Adolph Rupp

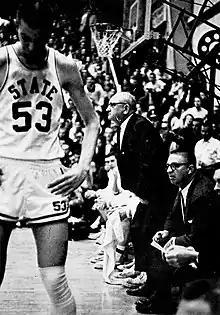
Rupp coaching in 1963

In his 41 seasons as UK coach, Rupp coached 32 All-Americans, chosen 50 times, 52 All-SEC players, chosen 91 times, 44 NBA Draft Picks, 2 National Players-of-the-Year, 7 Olympic Gold Medalists, and 4 Naismith Memorial Basketball Hall of Fame members. He was a 5-time National Coach-of-the-Year award winner, and a 7-time Conference Coach-of-the-Year award winner. Rupp was inducted into the Naismith Memorial Basketball Hall of Fame, College Basketball Hall of Fame, Kentucky Athletic Hall of Fame, Kansas Athletic Hall of Fame, University of Kentucky Athletic Hall of Fame, and Helms Athletic Foundation Hall of Fame. Further, since 1972, the Adolph Rupp Trophy, considered one of the nation's premier basketball awards, has been given by the Commonwealth Athletic Club to the top men's college basketball player. In addition, the University of Kentucky retired a jersey in his honor in the rafters of Rupp Arena, a 23,500-seat arena named after him, dedicated in 1976.